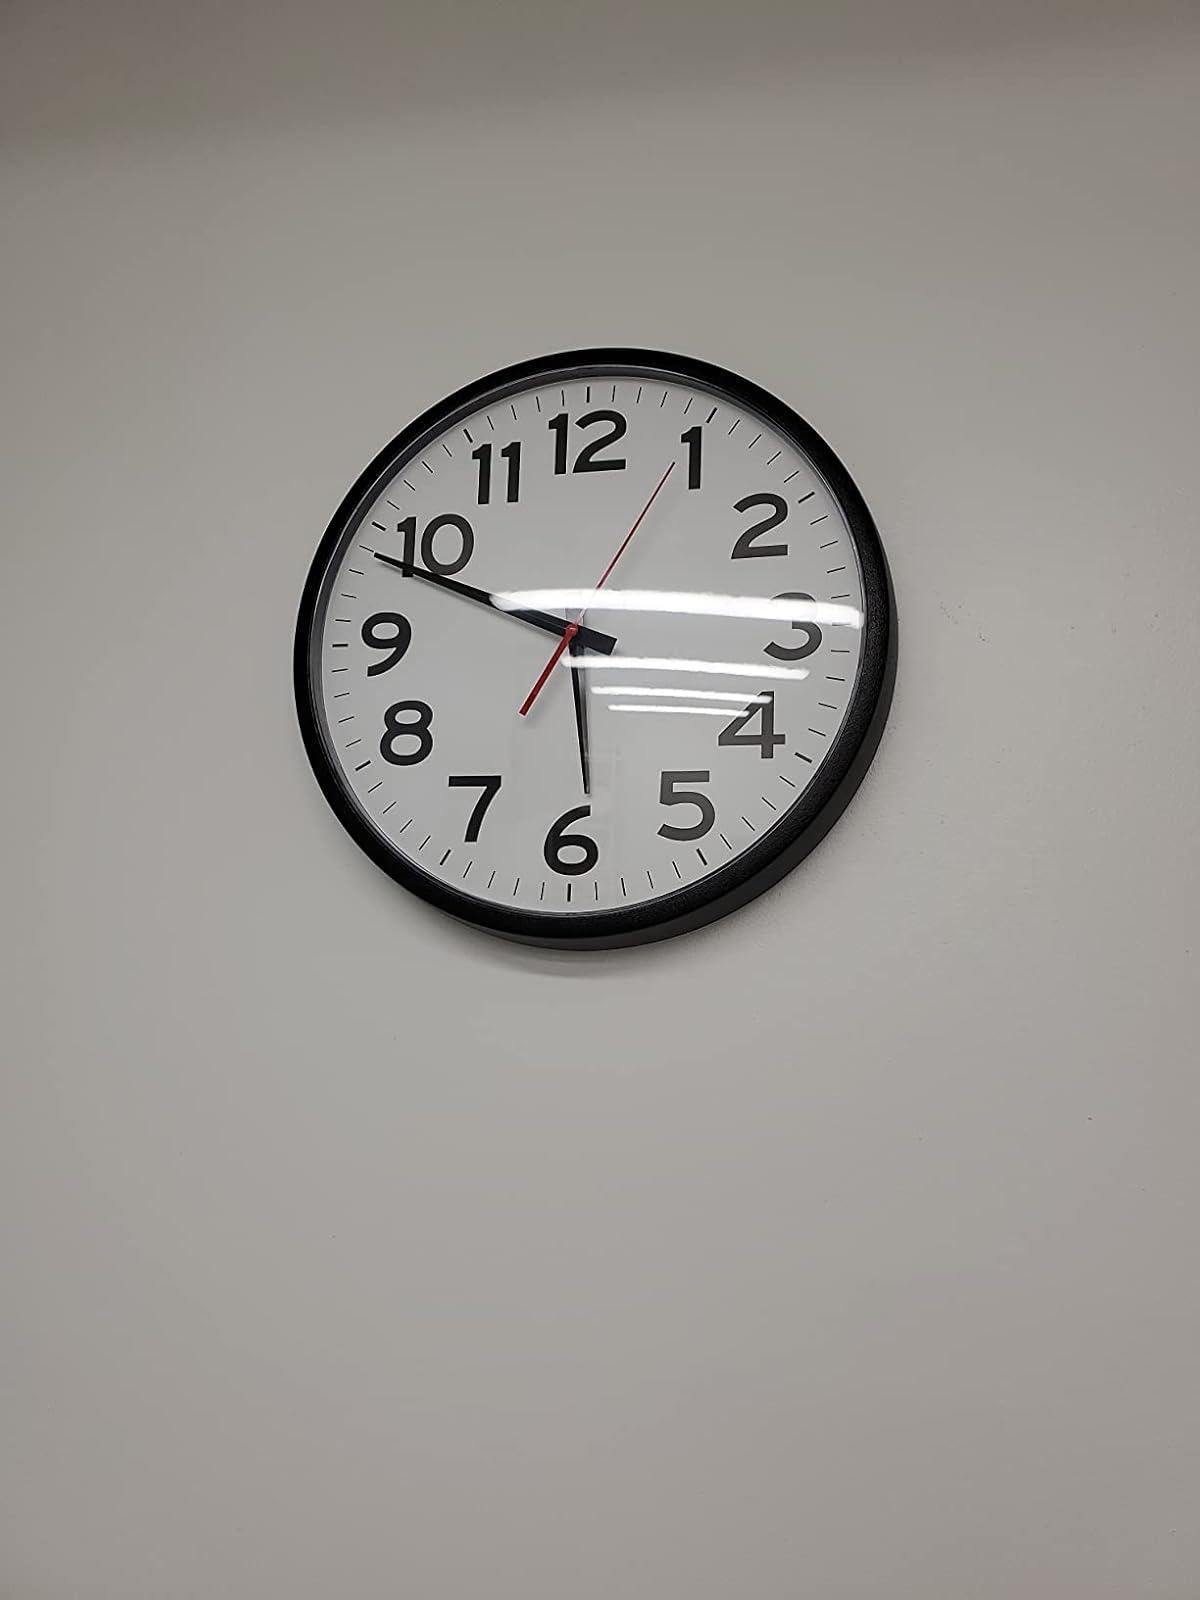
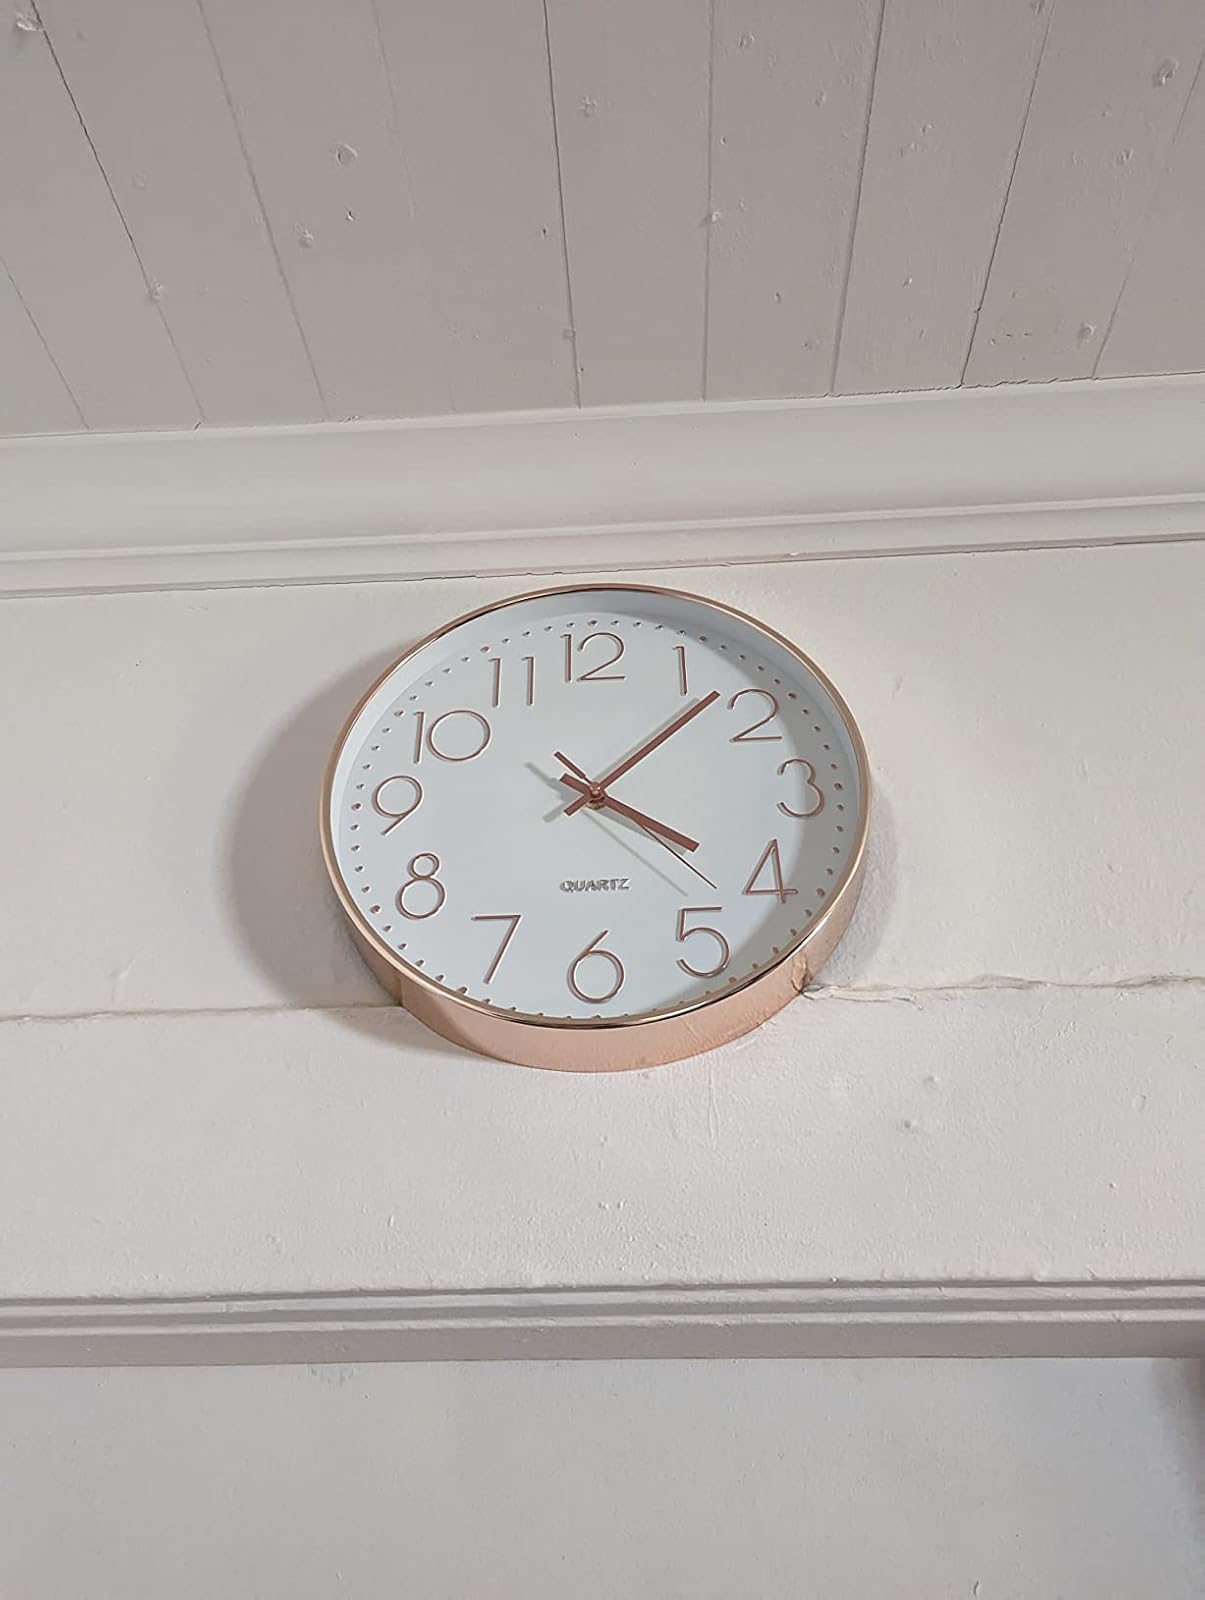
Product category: clock
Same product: no